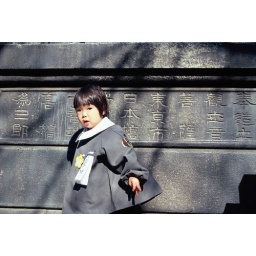
A cute girl in the Asakusa temple compound. Tokyo. Japan